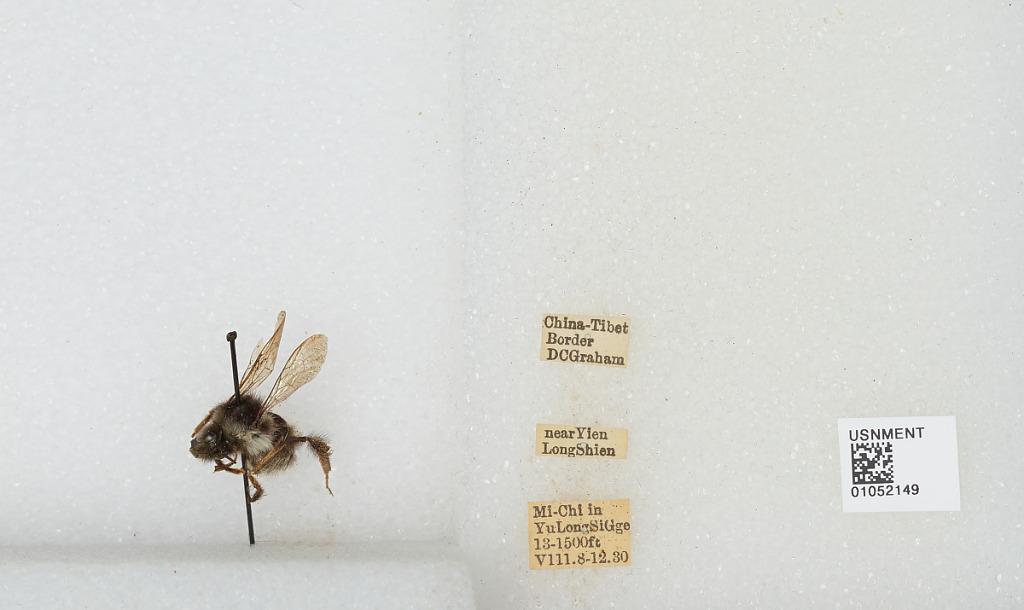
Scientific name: Bombus sp.
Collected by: D. Graham
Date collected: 1930-8-8
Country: China
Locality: China-Tibet Border, near Yien Long Shien, Mi-Chi in YuLongSiGge